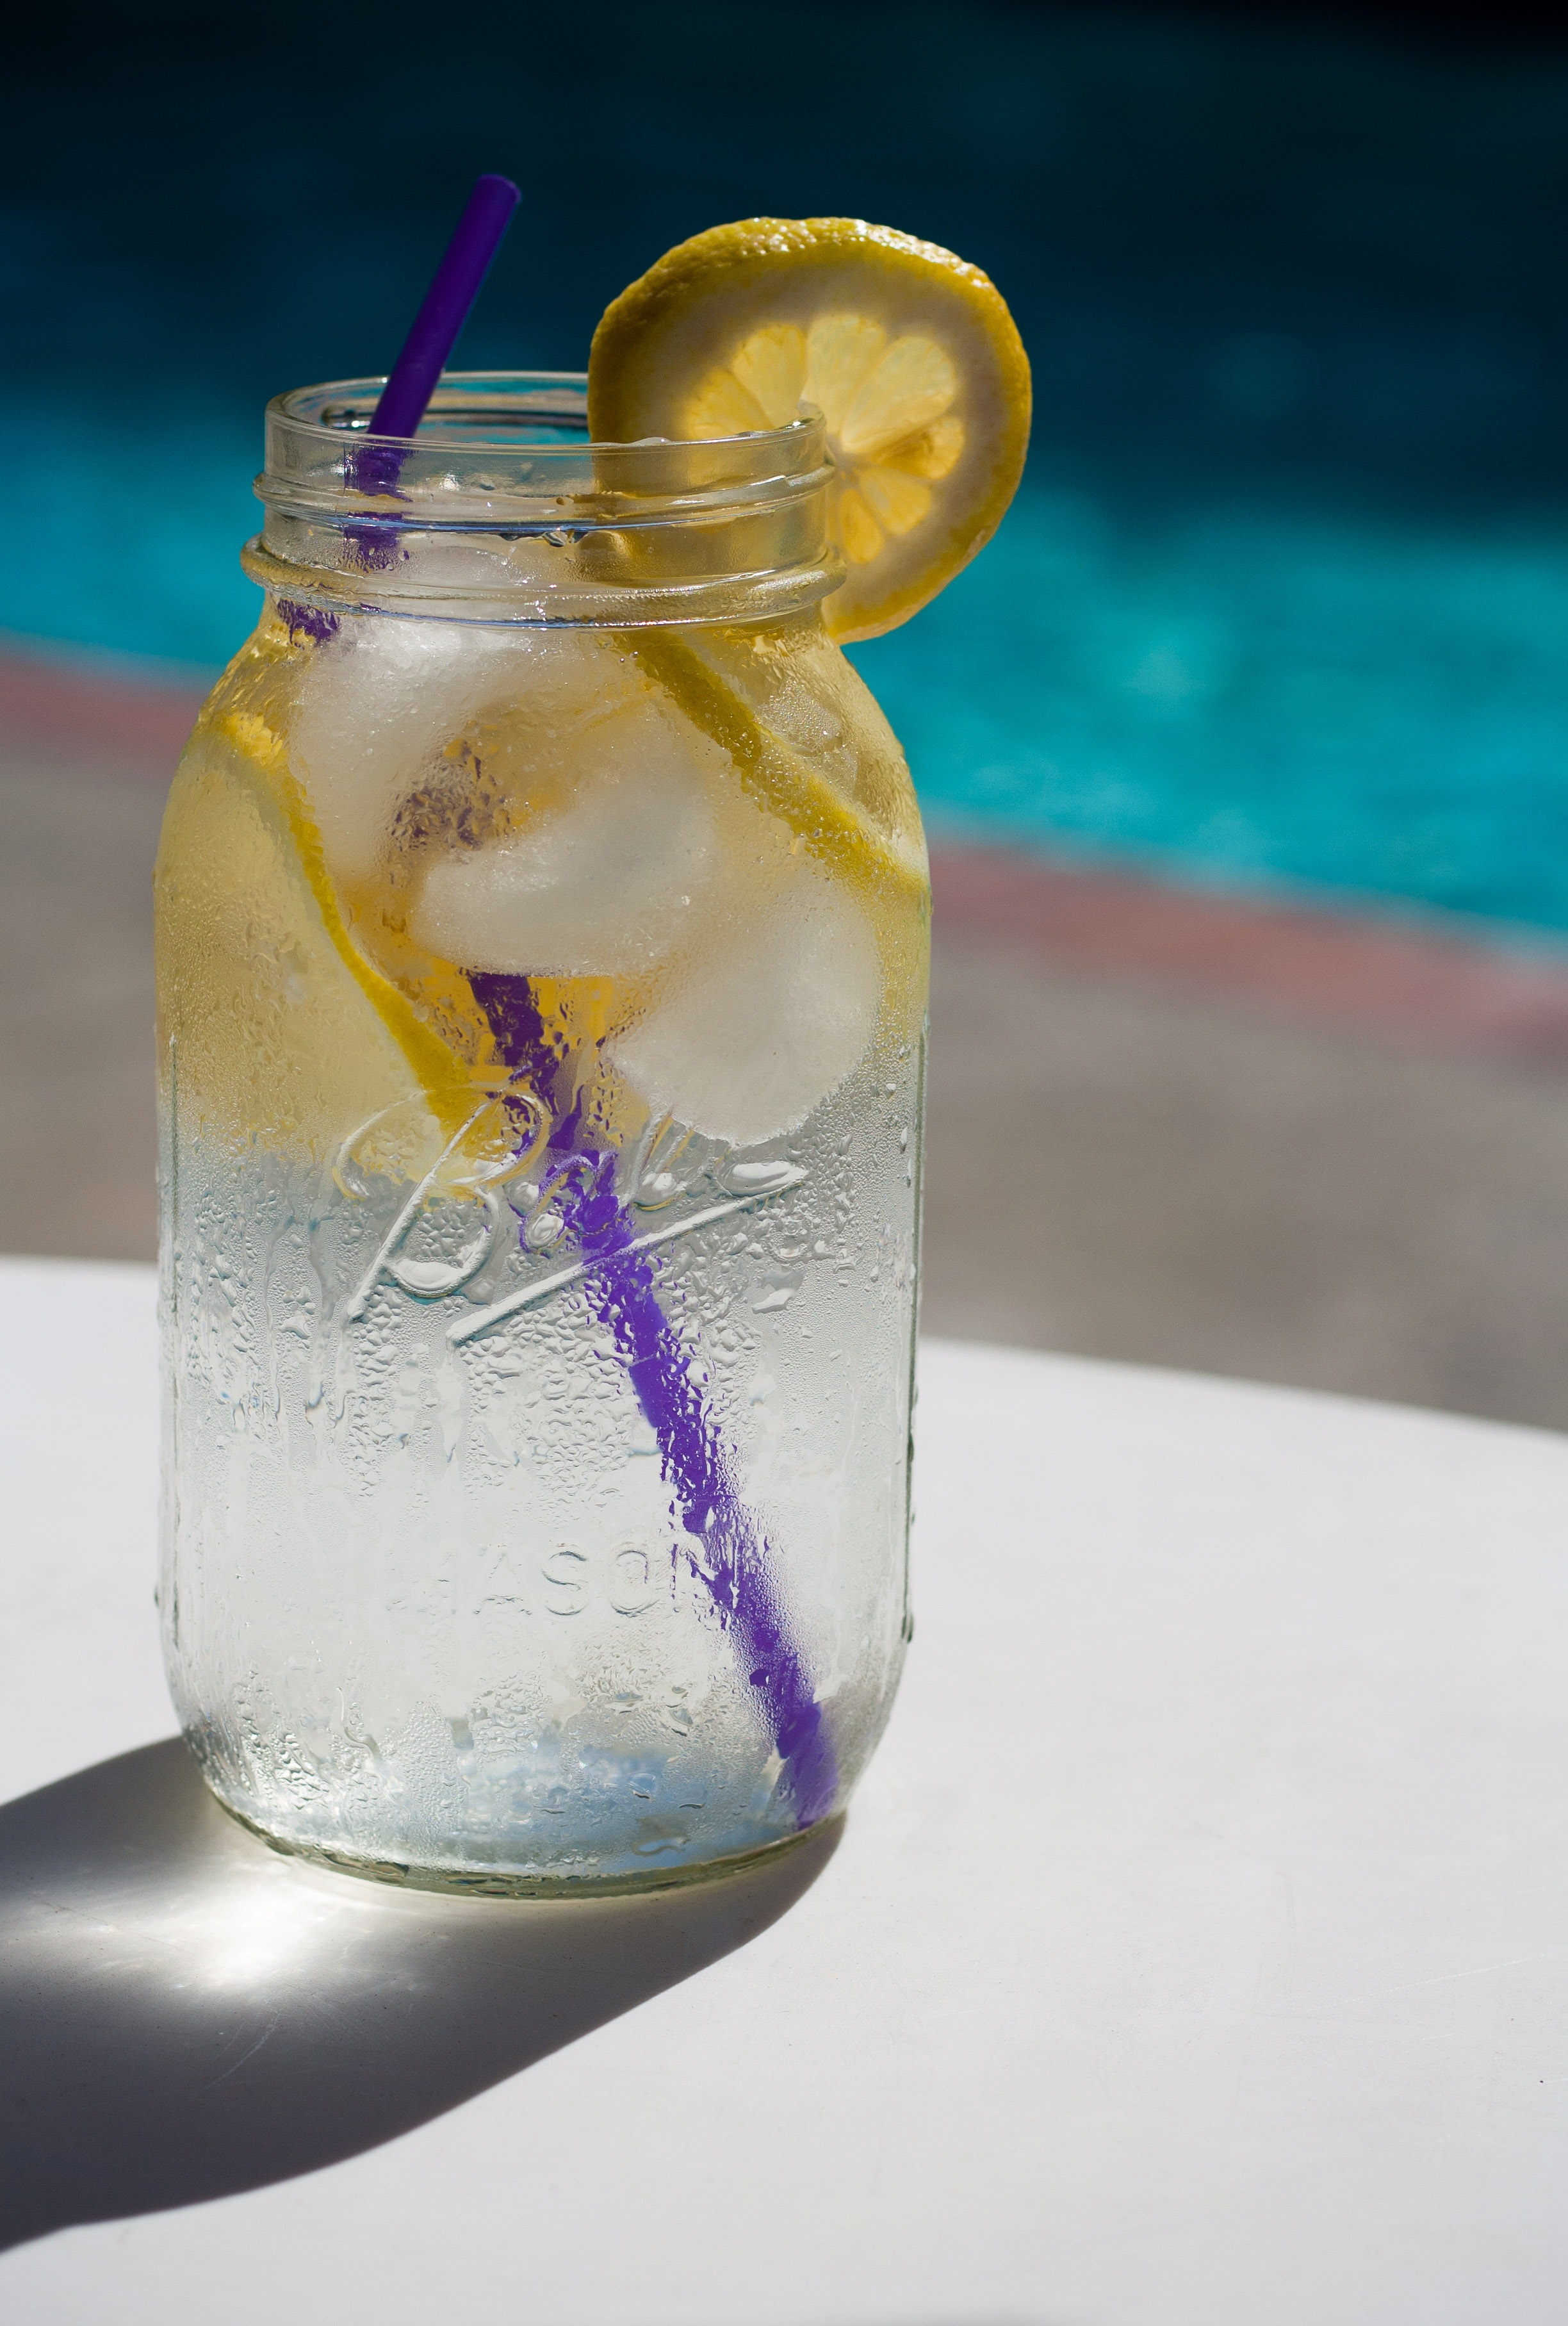
water, cold, fruit, glass, jar, summer, pool, lemonade, beverage, drink, bottle, blue, health, lemon, cocktail, glass bottle, refreshment, detox, refreshing, citrus, wellness, mason, slimming, alcoholic beverage, distilled beverage, drinkware